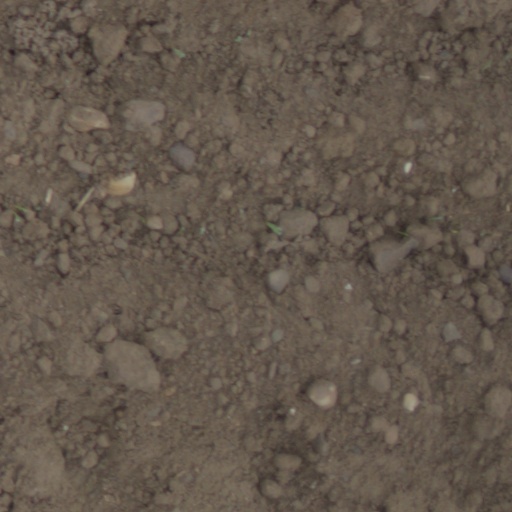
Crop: wheat